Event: Nepal Earthquake
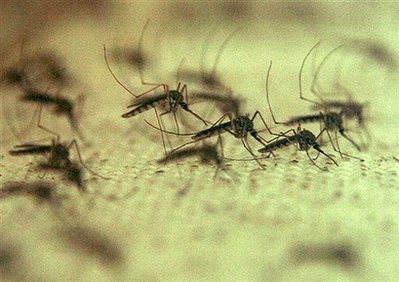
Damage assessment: no_damage